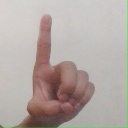
अक्षर: ड